RNAS Twatt (HMS Tern)

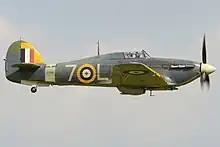
Hawker Sea Hurricane Mk.Ib, in the Fleet Air Arm colours of 880 squadron

Formed as a Fleet Fighter Squadron at the beginning of 1941, 880 Naval Air Squadron moved from RNAS St Merryn (HMS "Vulture") on the 14 August 1941. It was equipped with Hawker Sea Hurricane Ib, a navalised version of the Hawker Hurricane single seat fighter aircraft, and was working up for embarkation on HMS "Indomitable" (92), a modified . It left for RAF Sumburgh, located on the mainland island of Shetland, on 15 September 1941 and then onto the aircraft carrier during October.